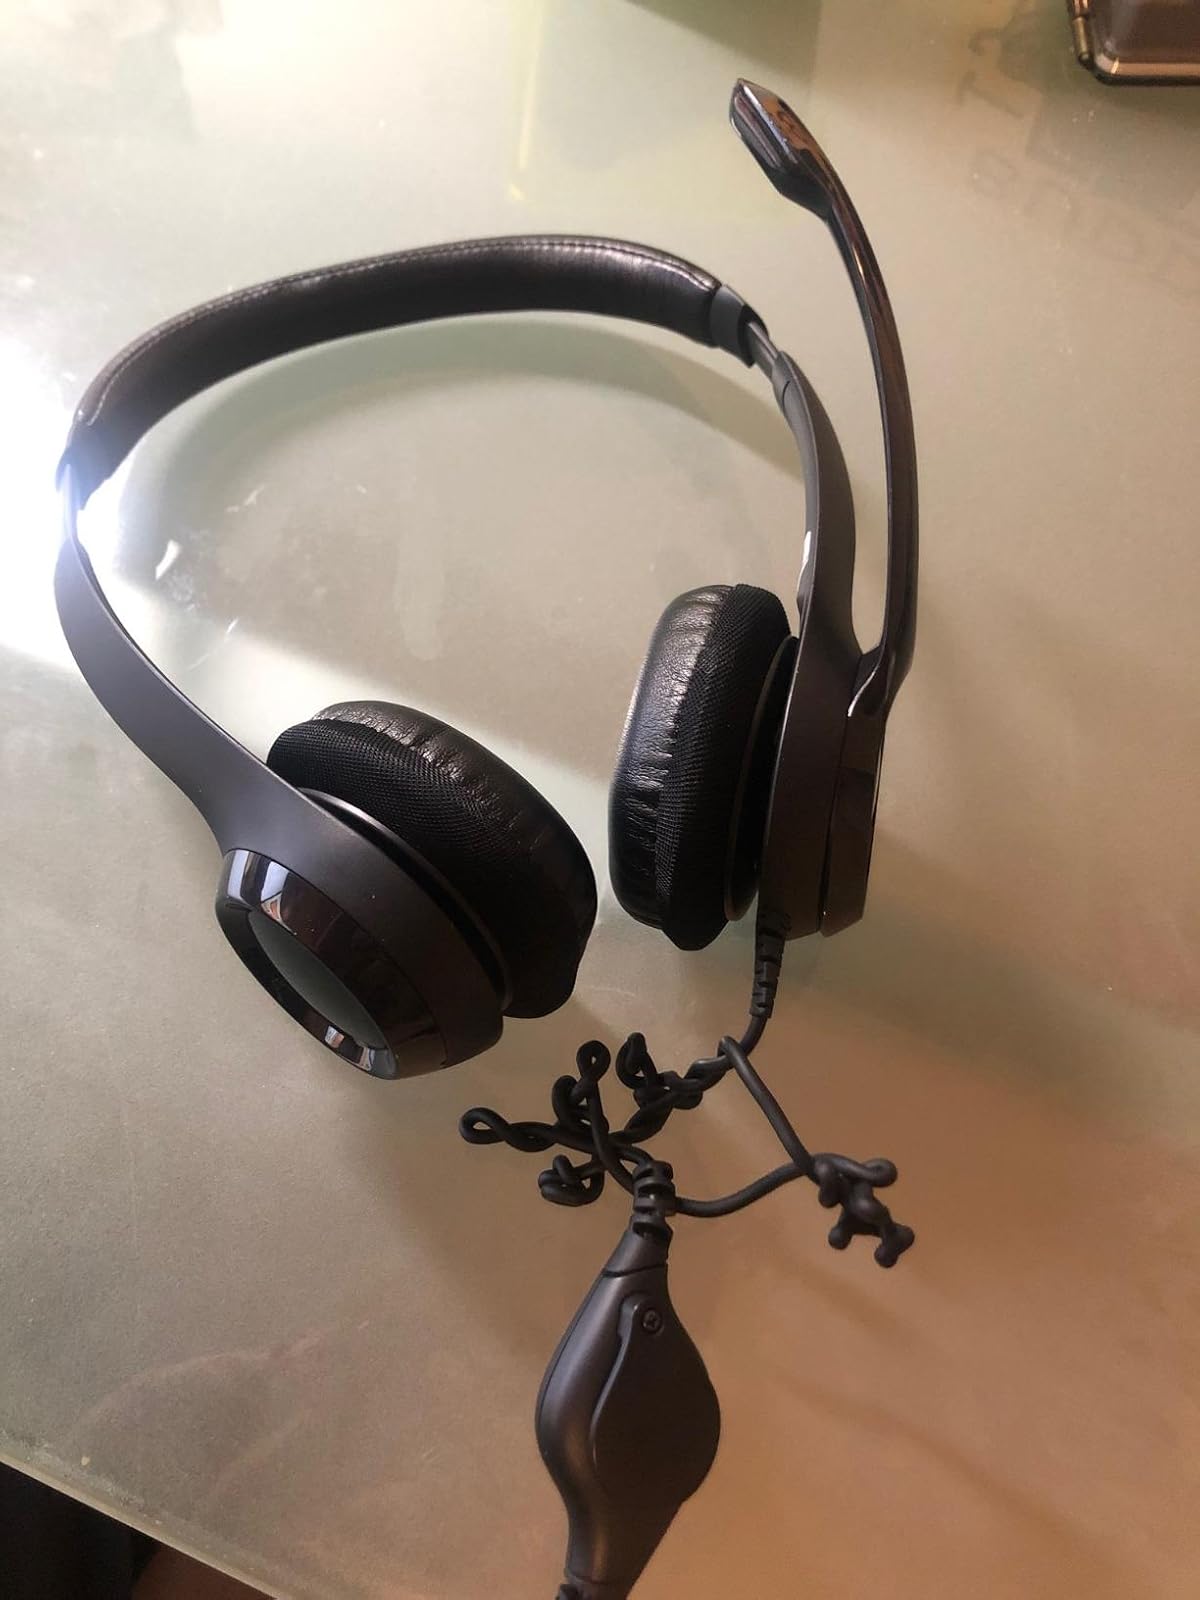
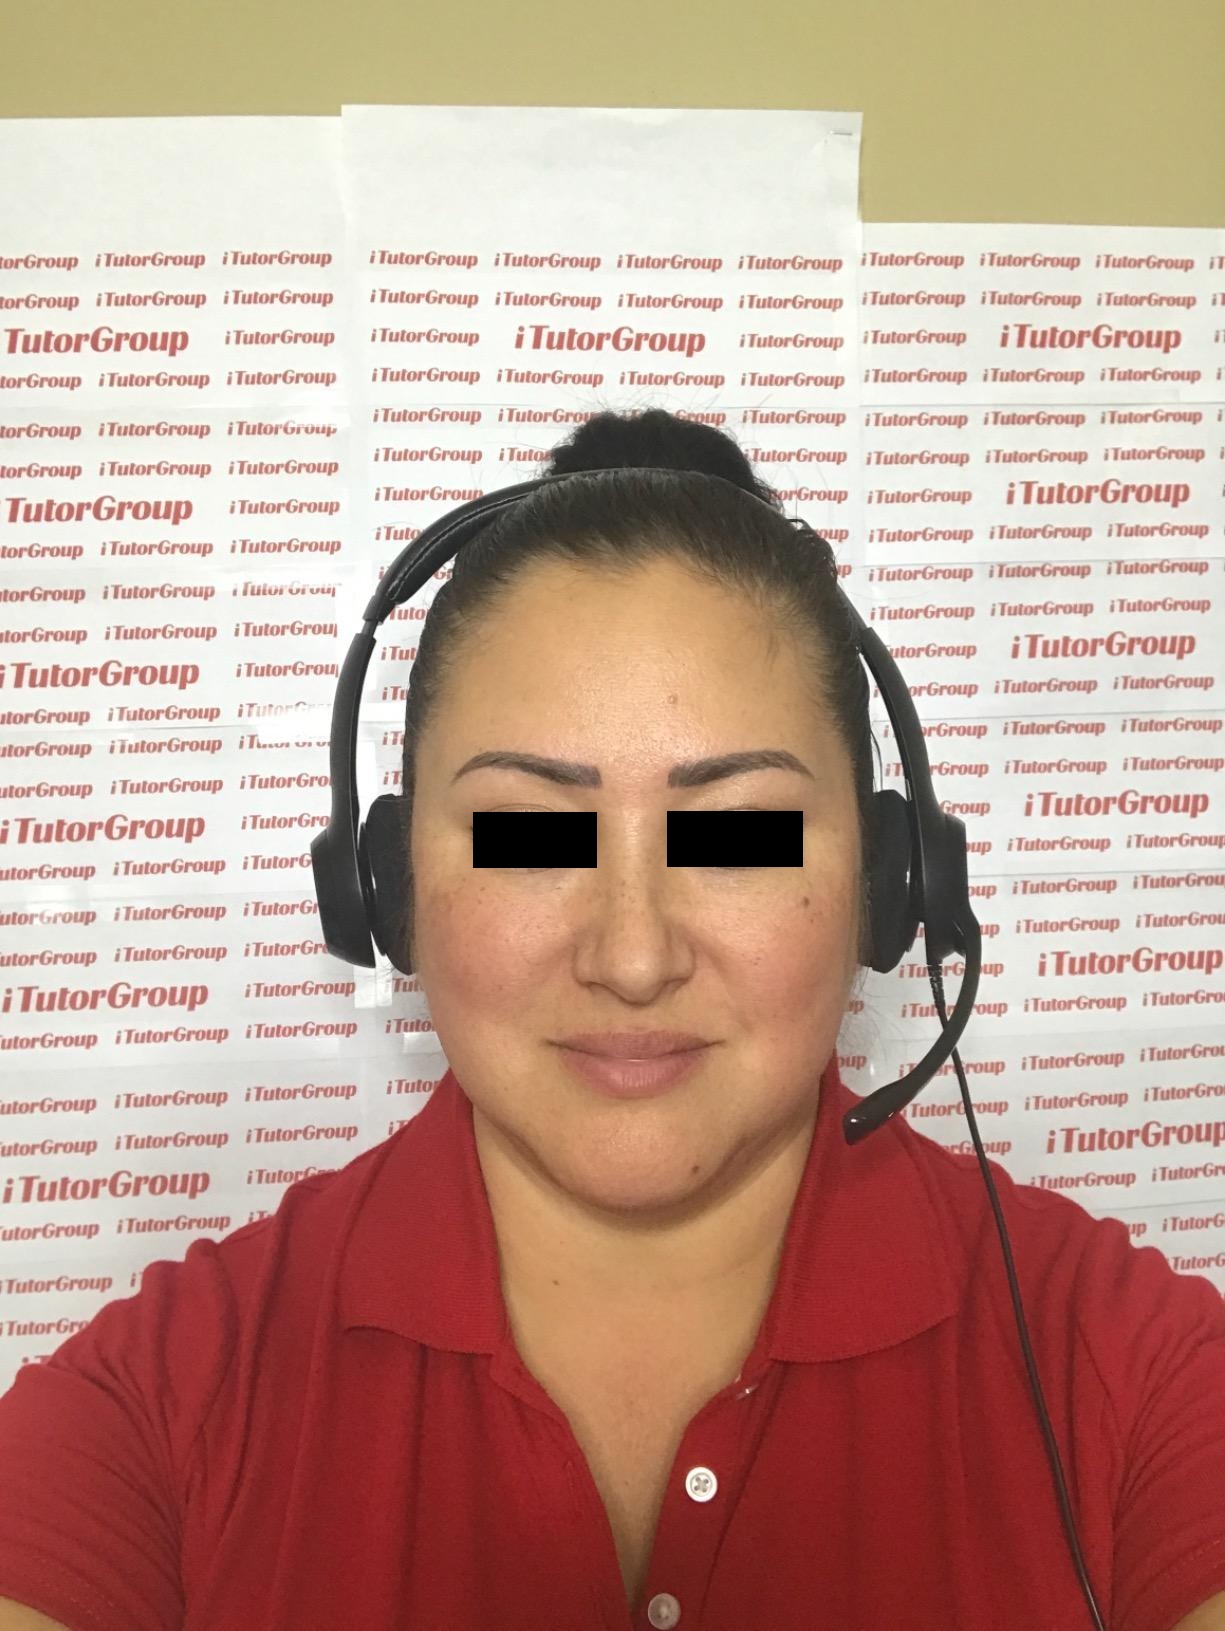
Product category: headphones
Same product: yes